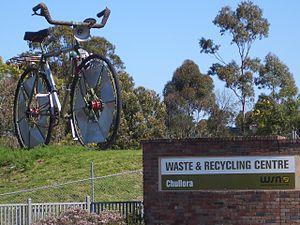
Chullora est un quartier de la banlieue de Sydney se situant dans la zone d'administration locale de la Ville de Bankstown, en Nouvelle-Galles du Sud.